Piccolo Quintet

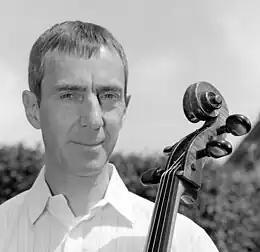
Composer Graham Waterhouse, 2011

Piccolo Quintet is short for the Quintet op. 26 of Graham Waterhouse, composed in 1989 for piccolo and string quartet and published by Zimmermann in 2002 as Quintet for piccolo, 2 violins, viola and violoncello.